Radovljica

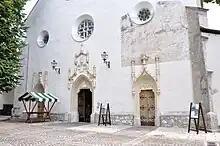
Portal of St Peter's Church

The settlement around a church built at the behest of the Patriarchs of Aquileia in the March of Carniola was first mentioned in a 1296 deed, it received market rights from Duke Henry of Carinthia in 1333. In the 14th century it was held by the Carinthian Counts of Ortenburg, was inherited by the Counts of Celje in 1418, and, upon the death of Count Ulrich II of Celje in 1456, fell to the Habsburg Emperor Frederick III.